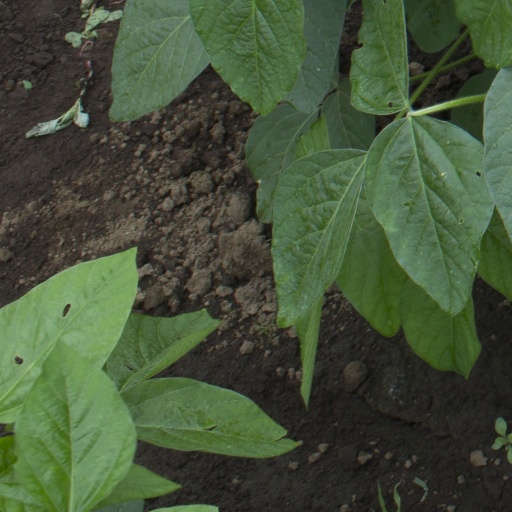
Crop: soybean